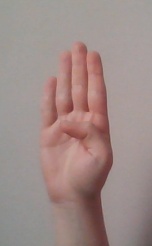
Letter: kaaf